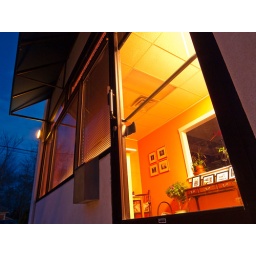
A warm spot in an otherwise anonymous office building near my house